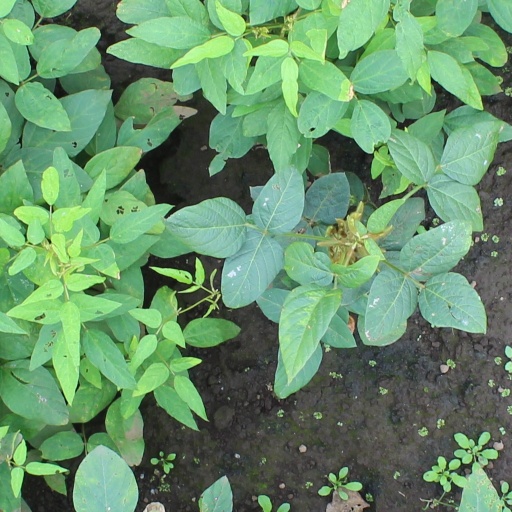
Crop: soybean